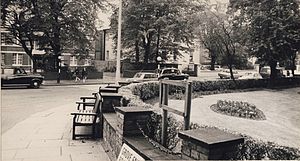
Abbey Road
Abbey Road med EMI-studierne i baggrunden, 25. september 1969
Abbey Road er titlen på det ellevte album af The Beatles. Det blev udgivet den 26. september 1969. Sangene på albummet var de sidste som gruppen indspillede, men albummet blev alligevel kun deres næstsidste, da det sidste album, Let It Be, faktisk allerede var optaget tidligere i 1969, men endnu ikke var blevet færdigredigeret.